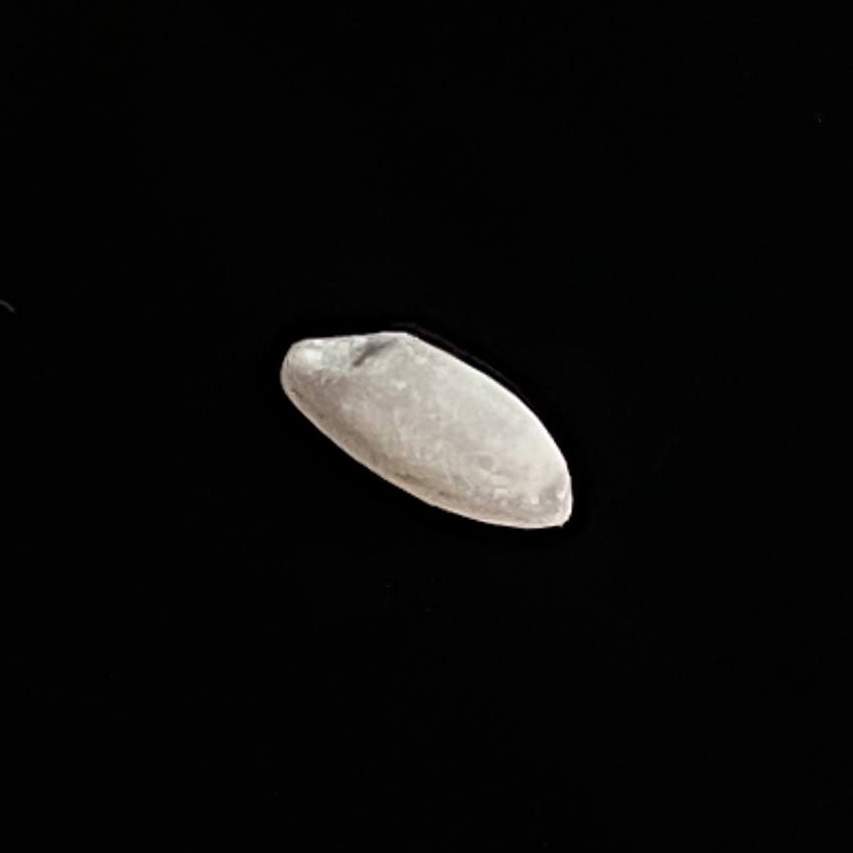
Rice variety: Chinigura_Polao